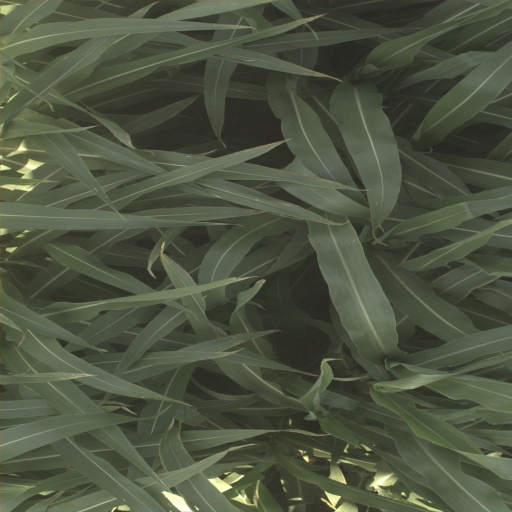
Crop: sorghum